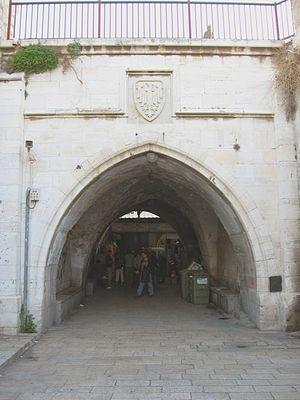
Vieille ville de Jérusalem, la porte à l'extrémité sud de la rue du Muristan, sculpture d'aigle symbole de l'empire germanique - Sur le mur pousse une touffe épineuse de câprier. עברית: שווקי העיר העתיקה של ירושלים This is a photo of a place that is recognized as a heritage site by the Council for Conservation of Heritage Sites in Israel. The site's ID in Wiki Loves Monuments photographic competition is 1-3000-201